Nephroid

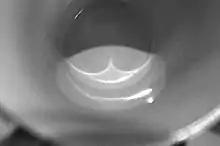
Nephroid caustic at bottom of tea cup

The evolute of a curve is the locus of centers of curvature. In detail: For a curve formula_93 with radius of curvature formula_94 the evolute has the representation